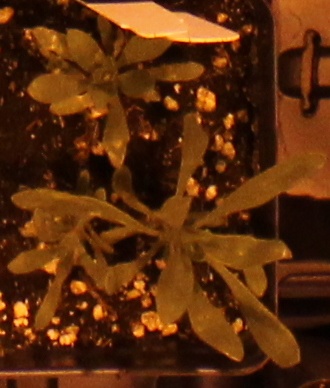
Label: Kochia